Big-belly seahorse

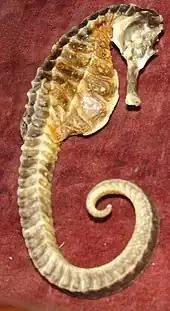
A dried big-belly seahorse specimen

Similarly, substrate preference studies revealed a strong preference for substrates with the largest diameter (0.9 mm) and the lowest density (24 mm bar length). Seahorses, known for their prehensile tails, often attach to natural and artificial substrates such as coral and aquaculture nets.